Finn's Leinster Journal

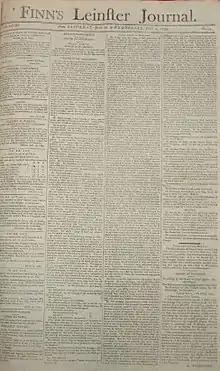

Finn's Leinster Journal (1767–1801), later "Leinster Journal" (1801–1830), "Kilkenny Journal" and" Leinster Commercial and Literary Advertiser" (1832–1922), was a newspaper published in Kilkenny, Ireland.